Angola–Brazil relations

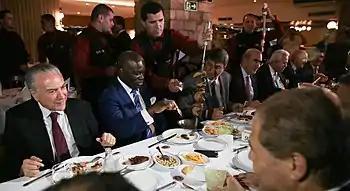
Brazilian president Michel Temer hosting the Angolan ambassador to Brazil and other potentates in a churrascaria

The Angolan government had also initiated the Kalunga Project to reconnect with the African diaspora in Brazil through art and music.